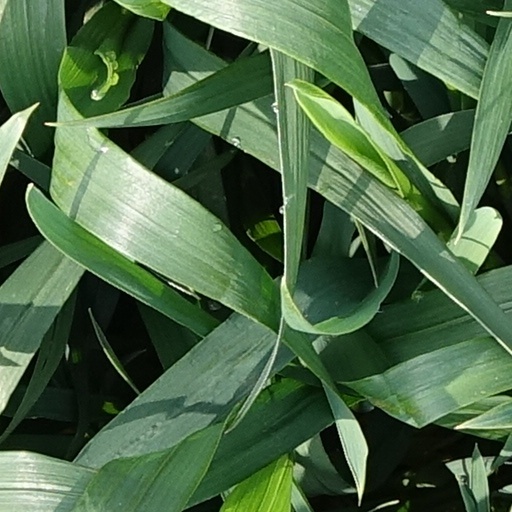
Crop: wheat